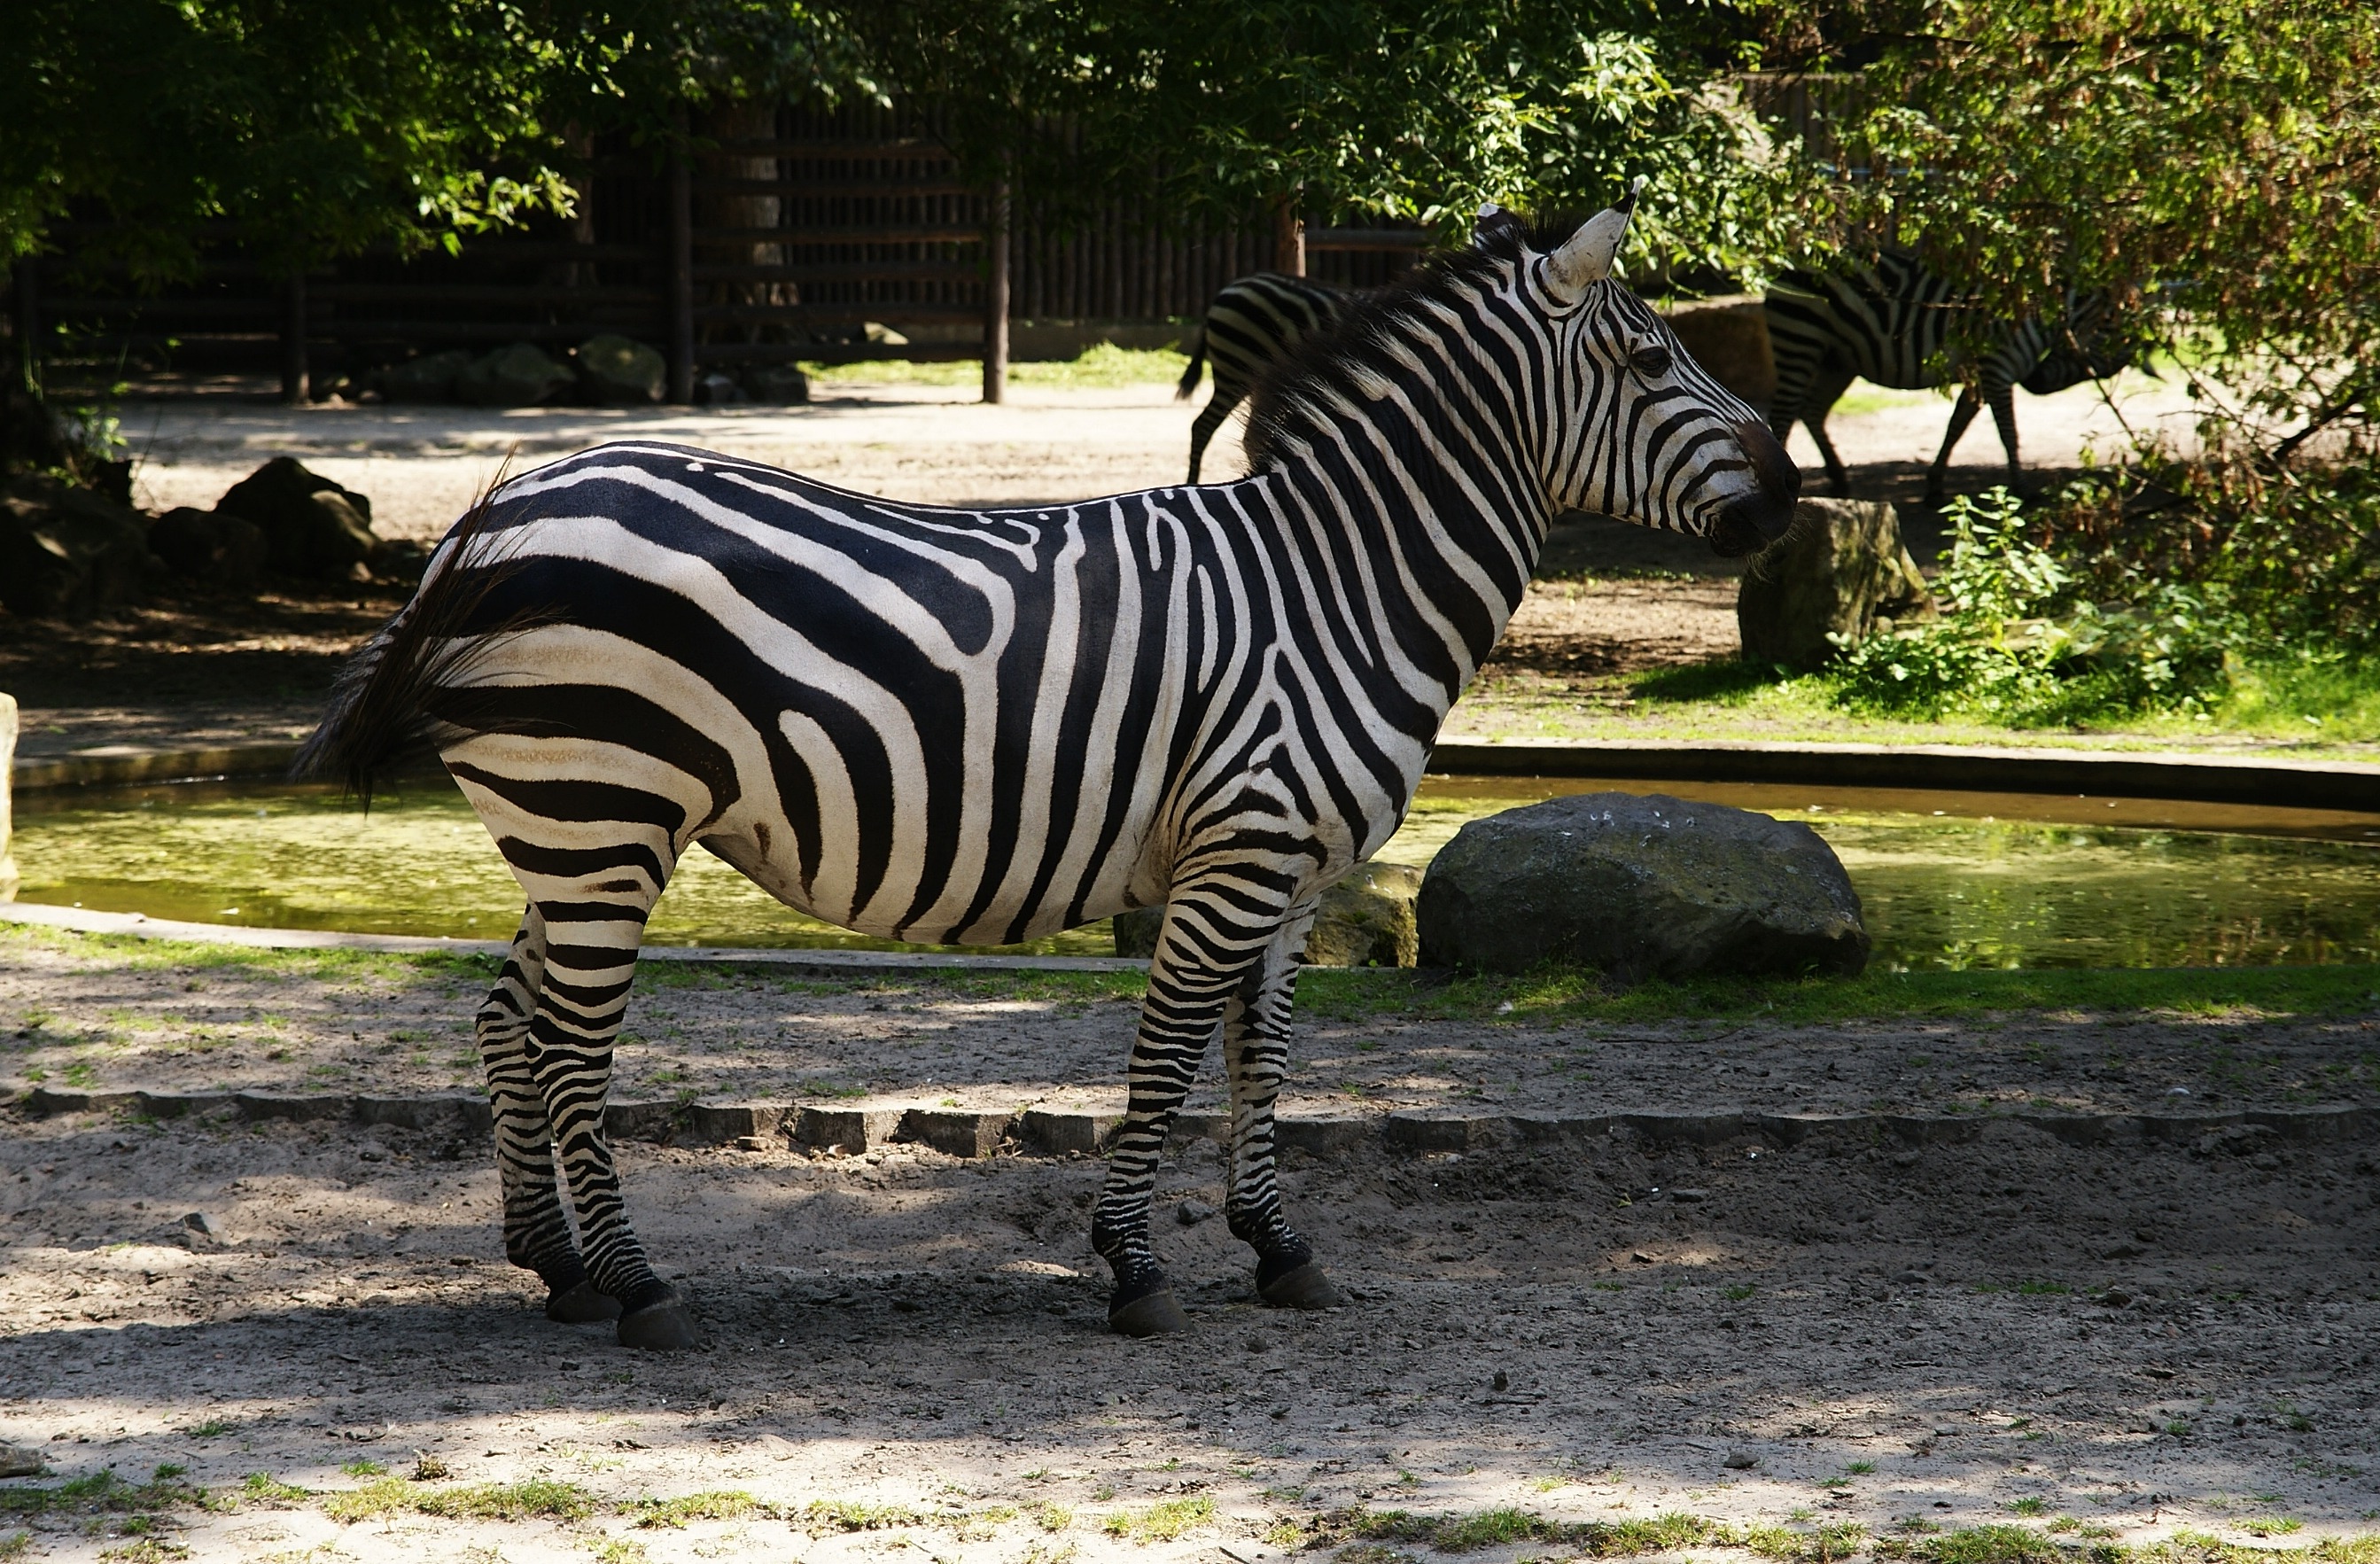
wildlife, zoo, mammal, fauna, zebra, animals, mammals, safari, outdoor recreation, horse like mammal